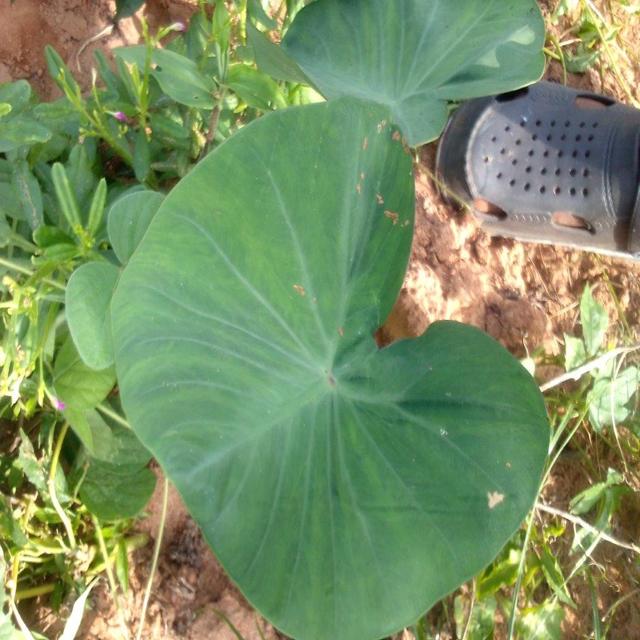
Label: Healthy